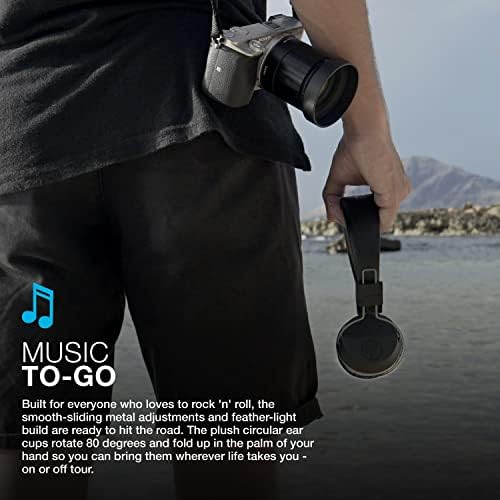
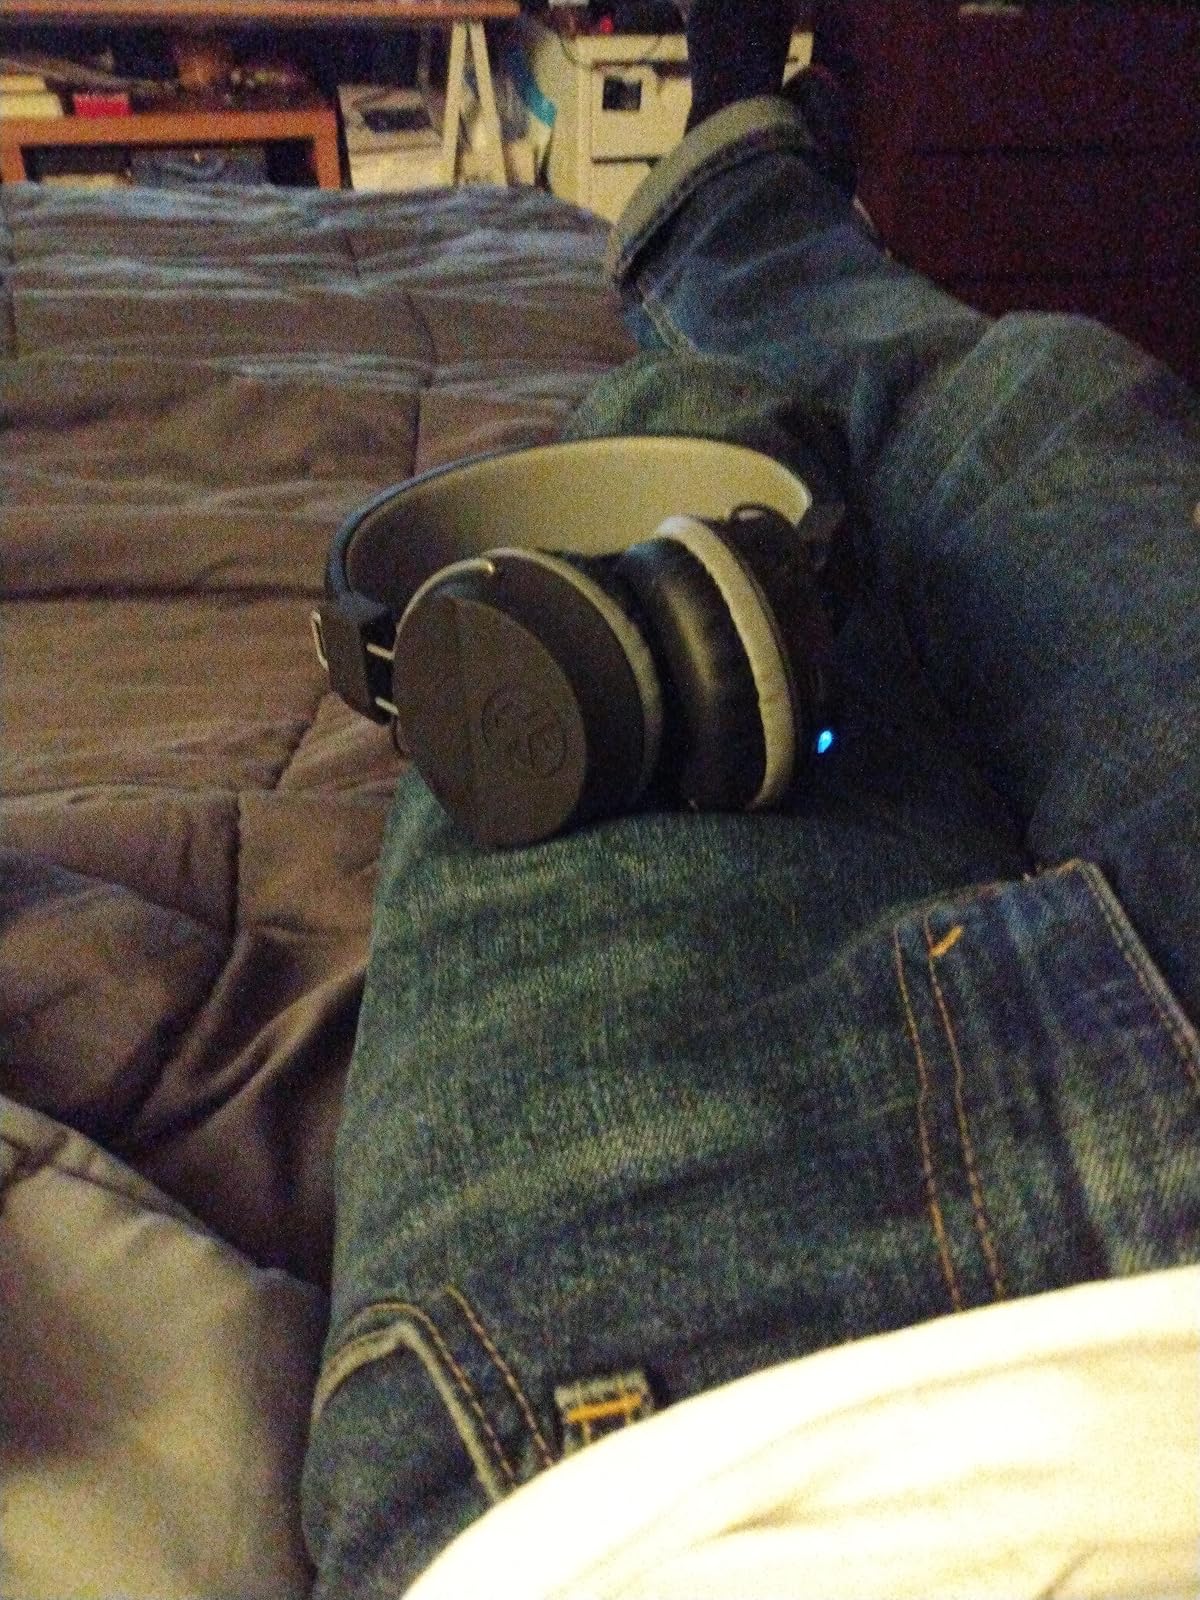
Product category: headphones
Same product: yes